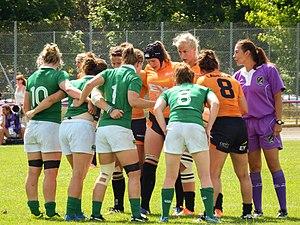
L'équipe des Pays-Bas féminine de rugby à sept est l'équipe qui représente les Pays-Bas dans les principales compétitions internationales de rugby à sept, entre autres les World Rugby Women's Sevens Series et la Coupe du monde de rugby à sept.